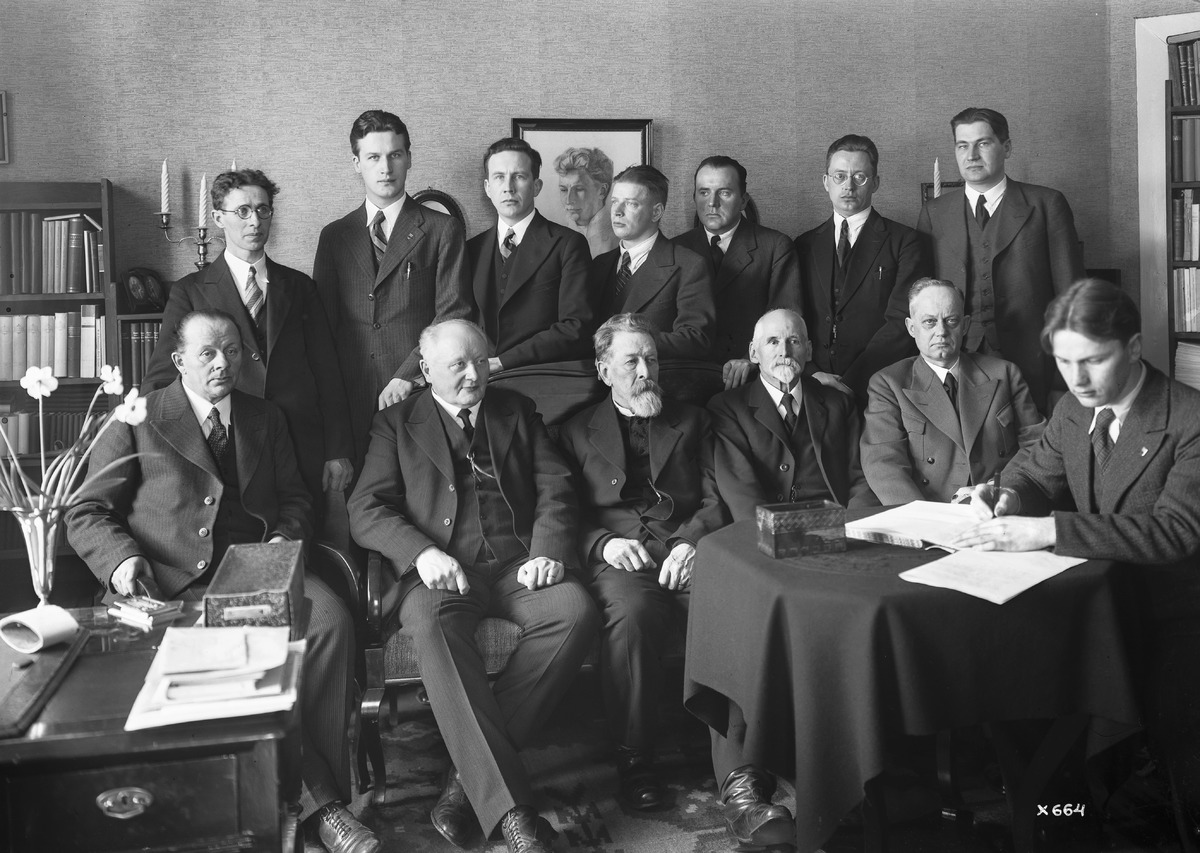
Oulun tuomiorovastikunnan papistoa
The clergy of Oulu deanery
sisällön kuvaus: Oulun tuomiorovastikunnan papistoa kokoontuneena toimittamaan piispanvaalia 27.3.1936. content description: The clergy of Oulu deanery gathered to carry out the election of a new bishop on March 27, 1936.
Vuosi: 1936
Paikka: Suomi, Oulu, Suomi, Pohjois-Pohjanmaa, Oulu
Aiheet: Oulun tuomiorovastikunta; sisäkuva; ryhmäkuva; papisto; papit; piispat; clergy; priests; bishops